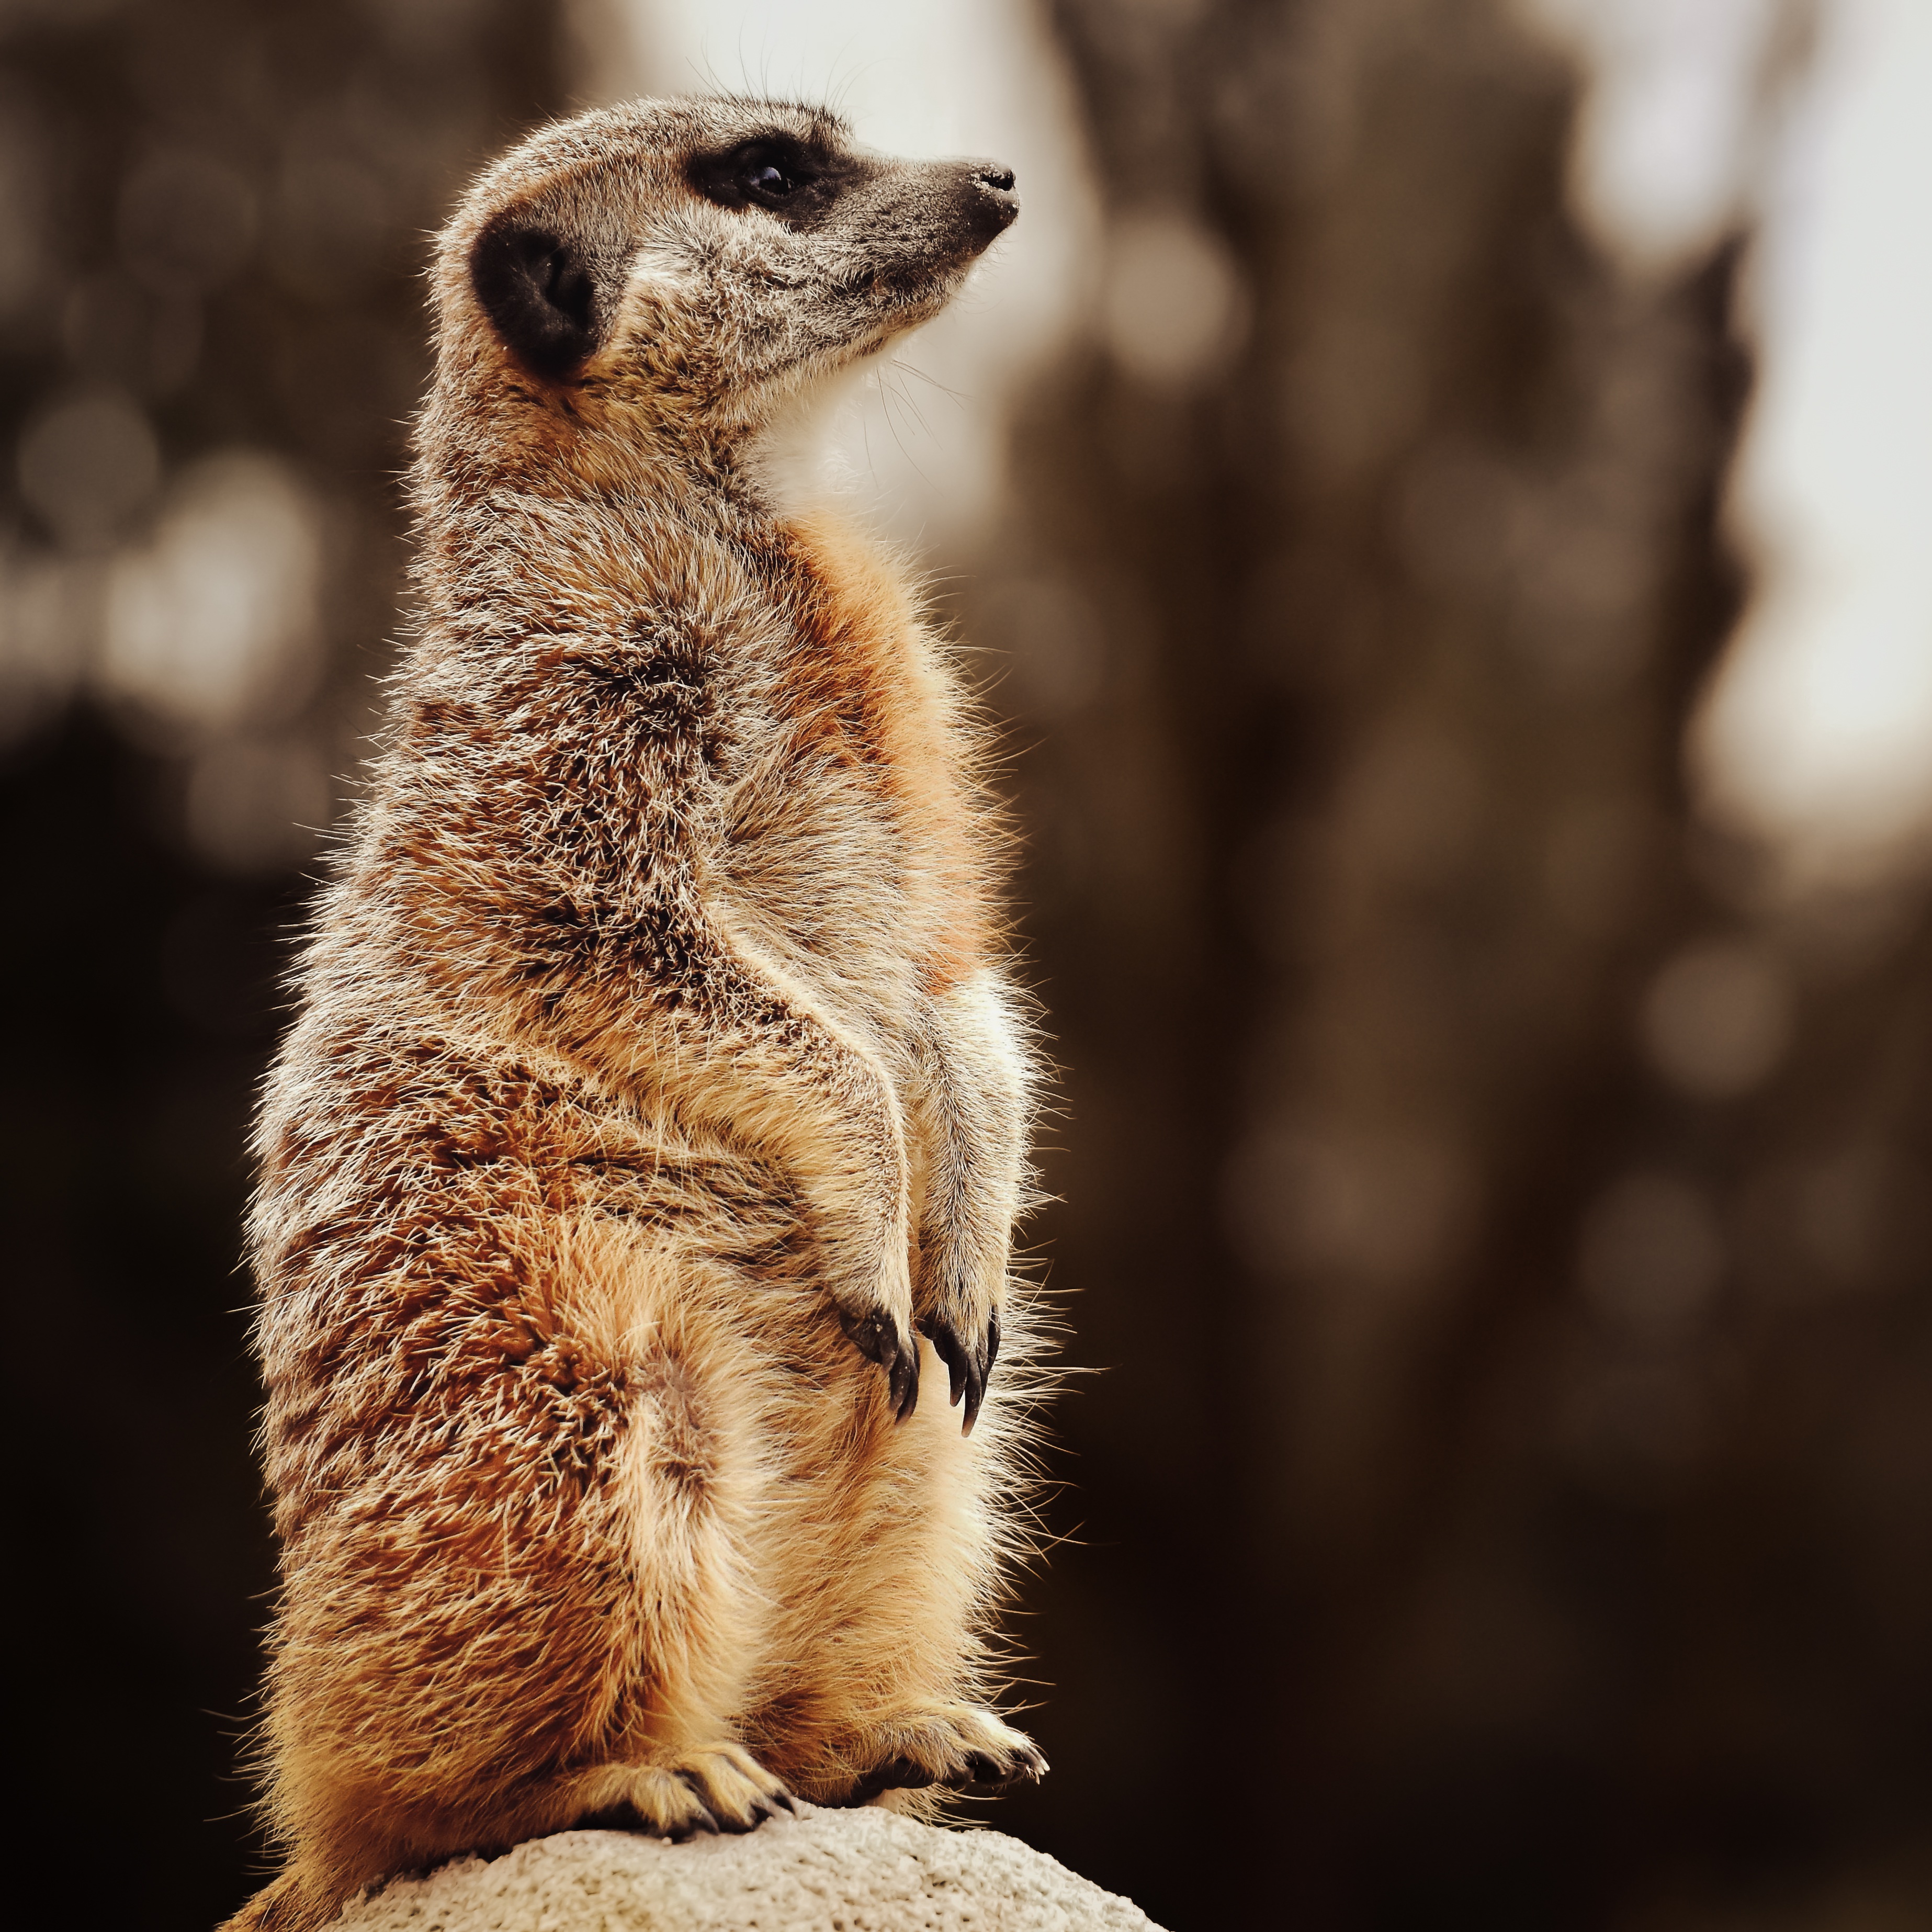
animals, head, mongoose, meerkat, carnivore, plant, fawn, terrestrial animal, whiskers, snout, tail, fur, wildlife, claw, balance, zoo